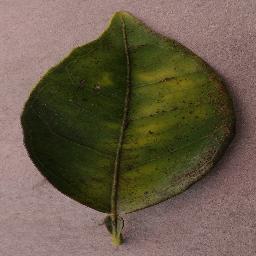
Label: Orange___Haunglongbing_(Citrus_greening)